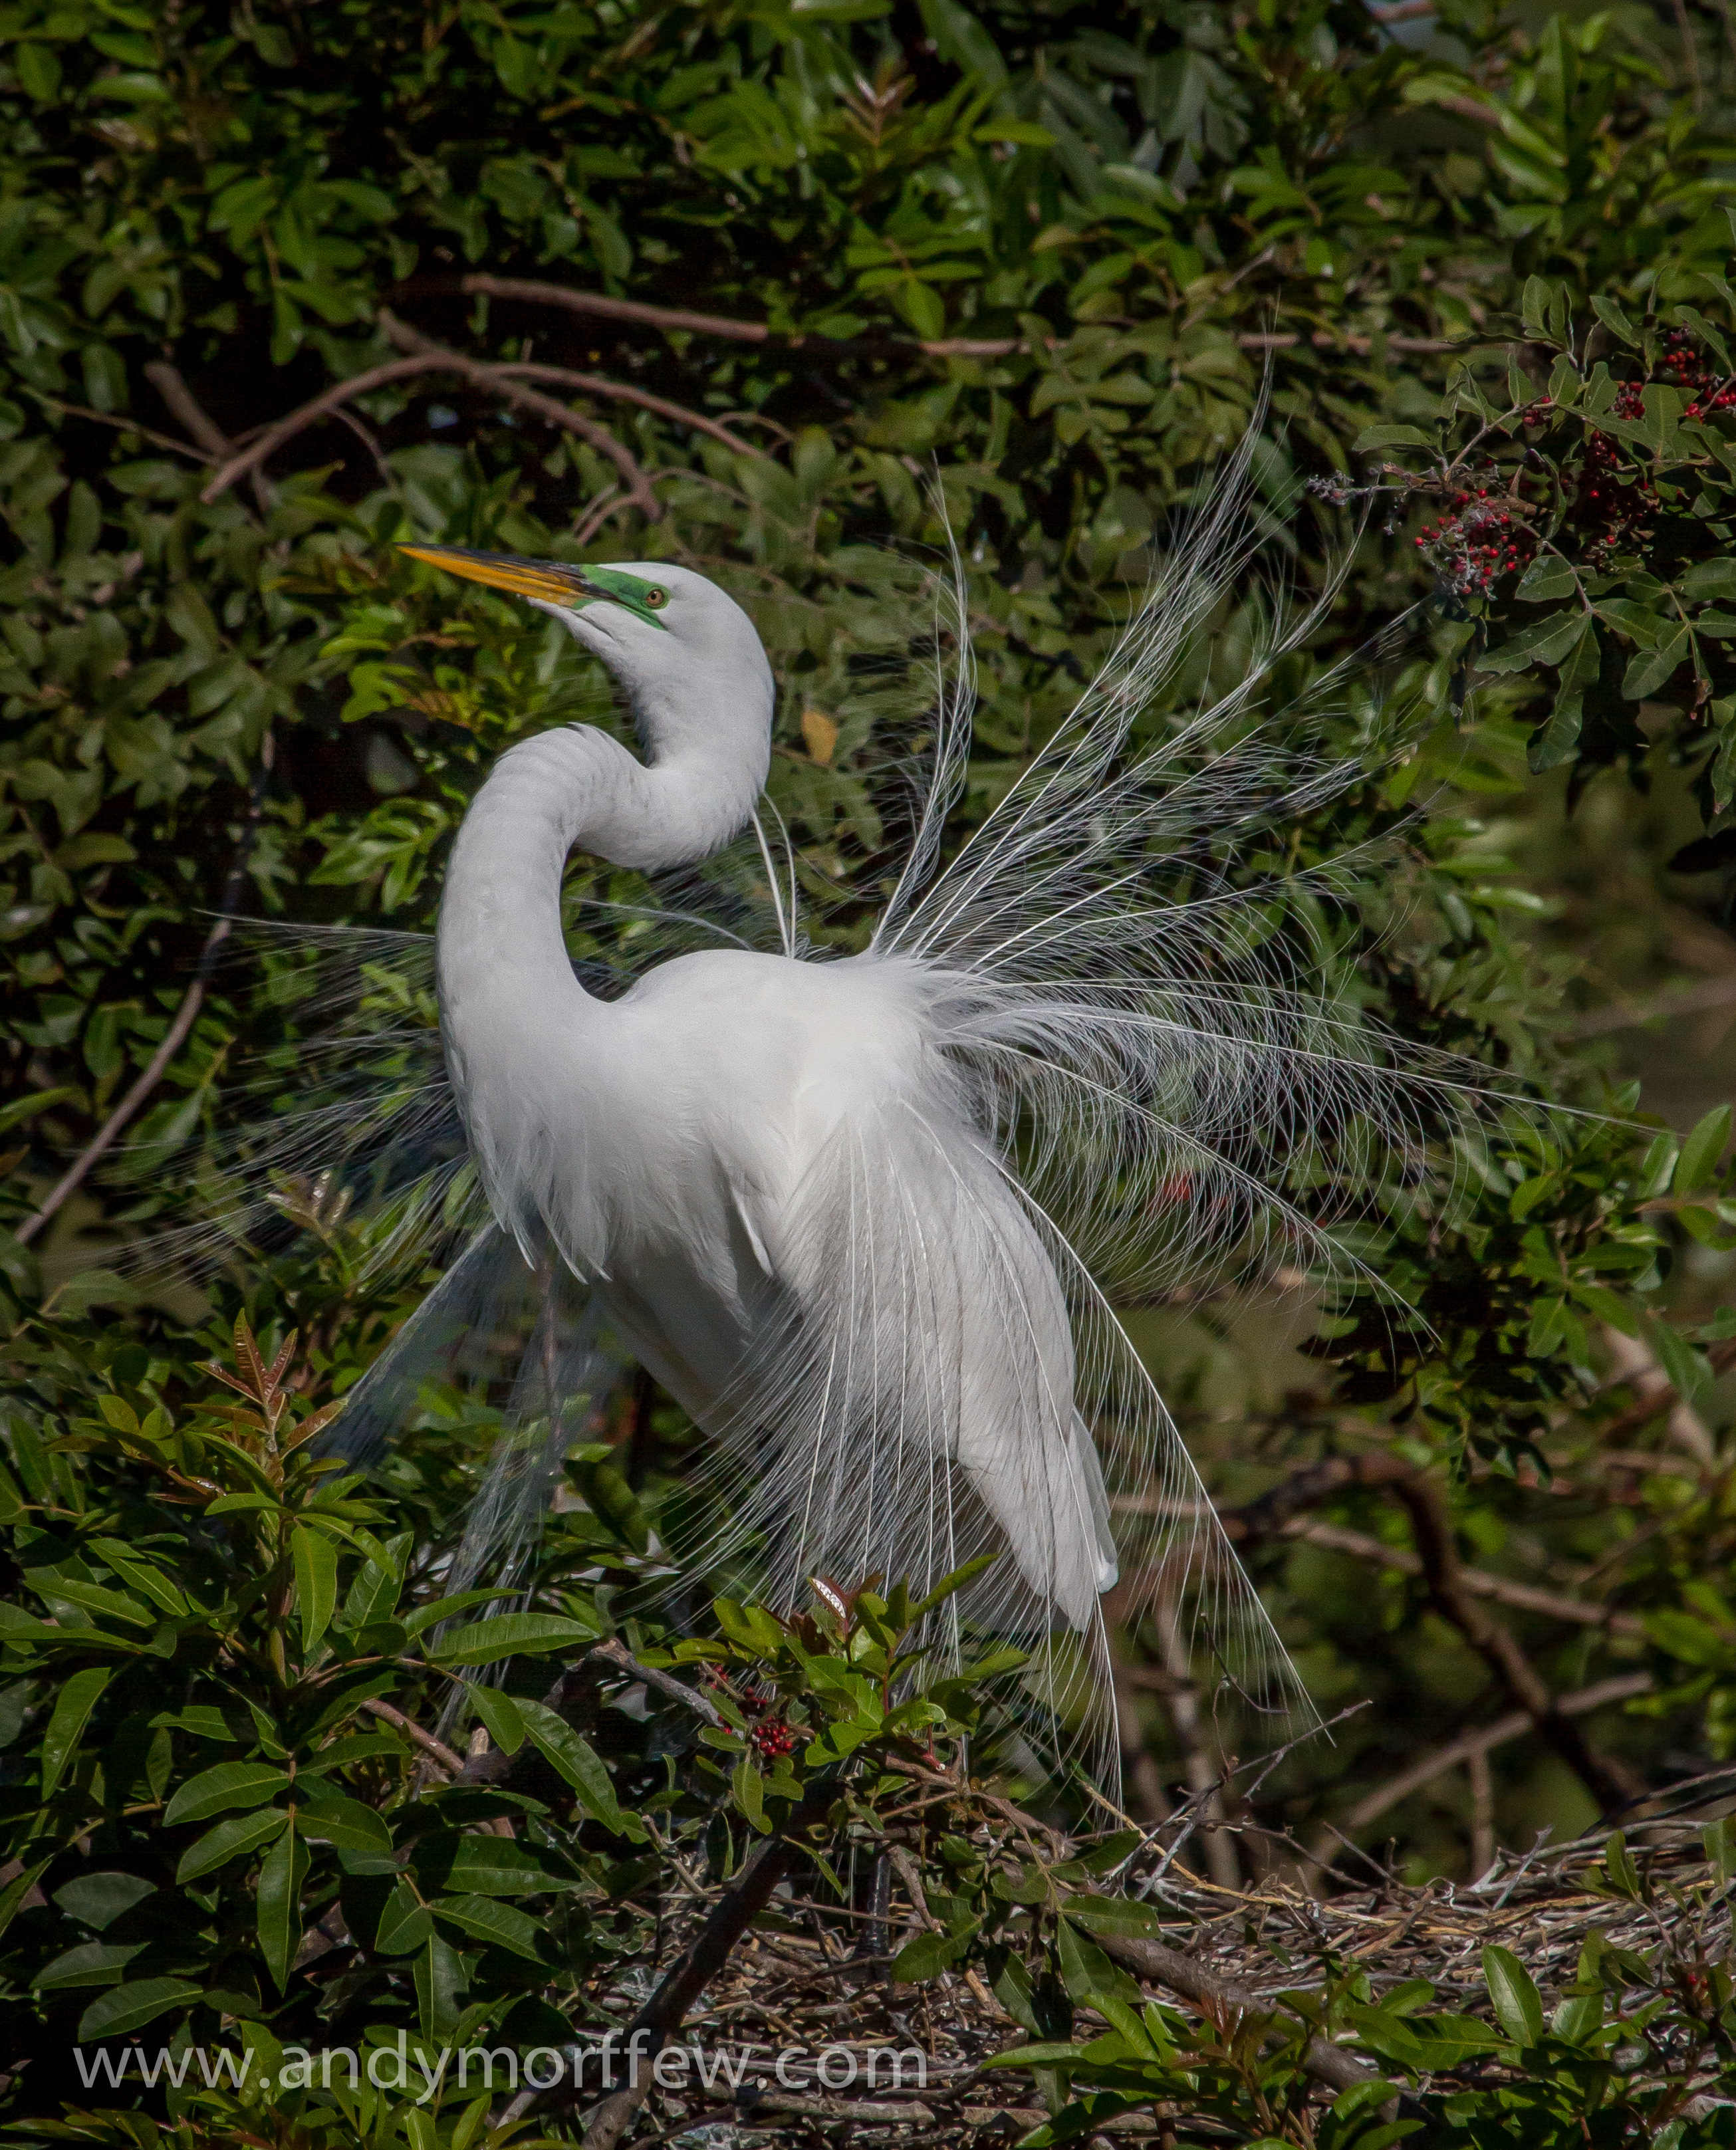
nature, bird, wing, wildlife, jungle, beak, fauna, vertebrate, habitat, egret, heron, florida, greategret, andymorffew, morffew, venicerookery, displaying, great egret